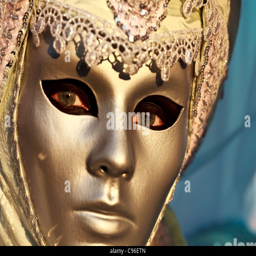
woman dressed up with a golden mask for event